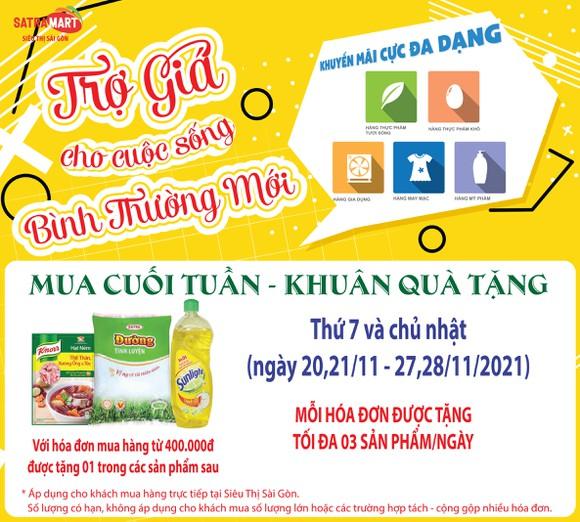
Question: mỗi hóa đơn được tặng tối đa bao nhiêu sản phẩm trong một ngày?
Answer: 3 sản phẩm